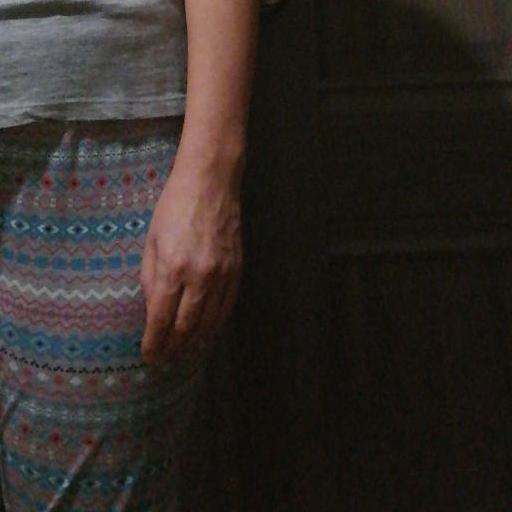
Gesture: no_gesture